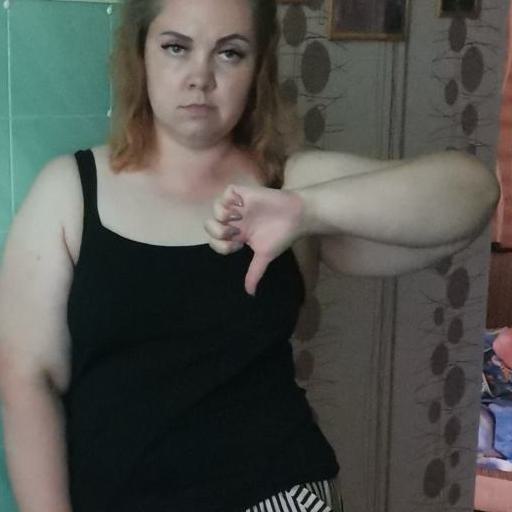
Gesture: dislike